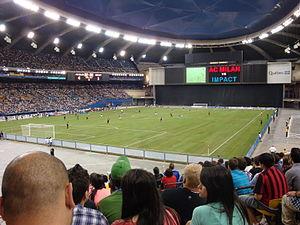
La Coupe du monde féminine de football 2015 est la septième édition de la Coupe du monde féminine de football et se déroule du 6 juin au 5 juillet 2015 au Canada. Il s’agit de la troisième phase finale de Coupe du monde se disputant sur le continent nord-américain. Le pays organisateur a été choisi en mars 2011 par la Fédération internationale de football association. Le tournoi réunit pour la première fois 24 équipes.